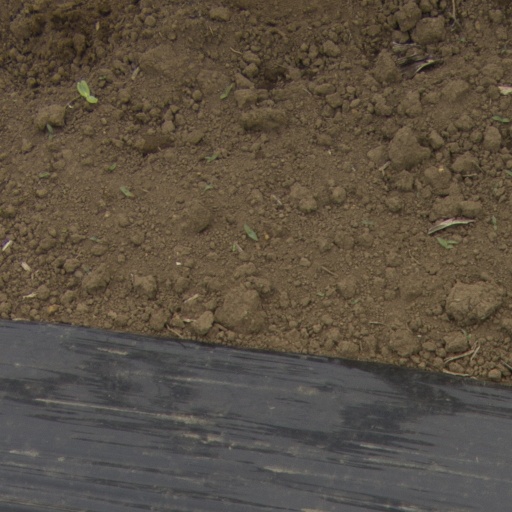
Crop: Jerusalem artichoke